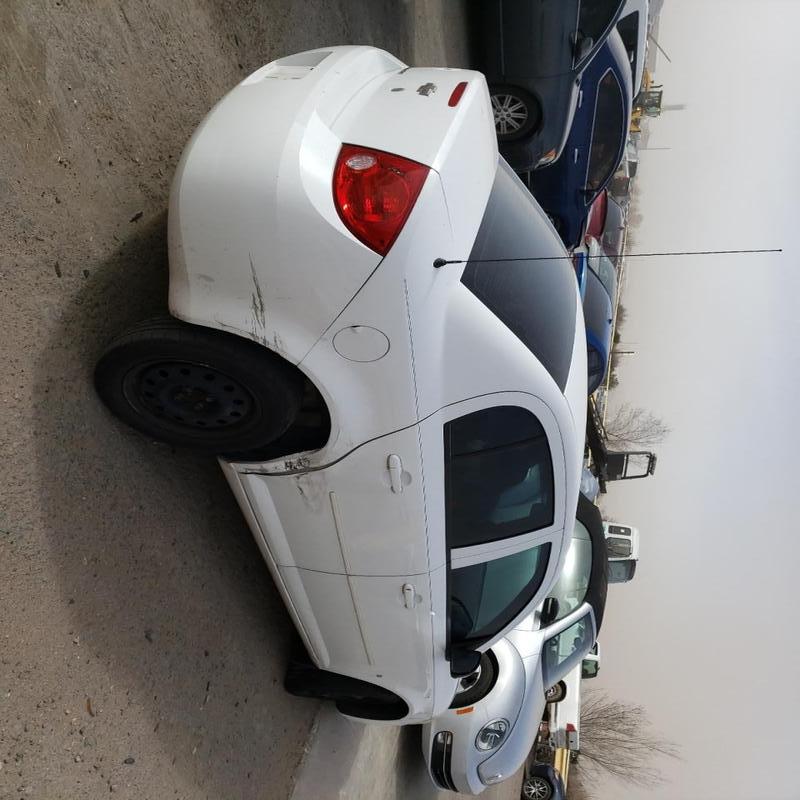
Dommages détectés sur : porte arrière droite, aile arrière droite, pare-choc arrière, plaque d'immatriculation arrière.
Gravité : mineur